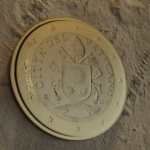
Coin value: 1euro
Country: va
Edition: 2017